Somatochlora ensigera

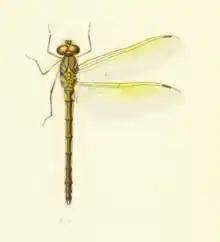
illustration of "S. ensigera" from the original 1906 description

"Somatochlora ensigera" was first scientifically described in 1906 by French entomologist René Martin, based on a female specimen from Montana. In a 1907 publication, sent to press before the previous description had been published, American entomologist Edward Bruce Williamson described "Somatochlora charadraea" based on a male specimen from Colorado; this was later determined to be the same species as "Somatochlora ensigera"